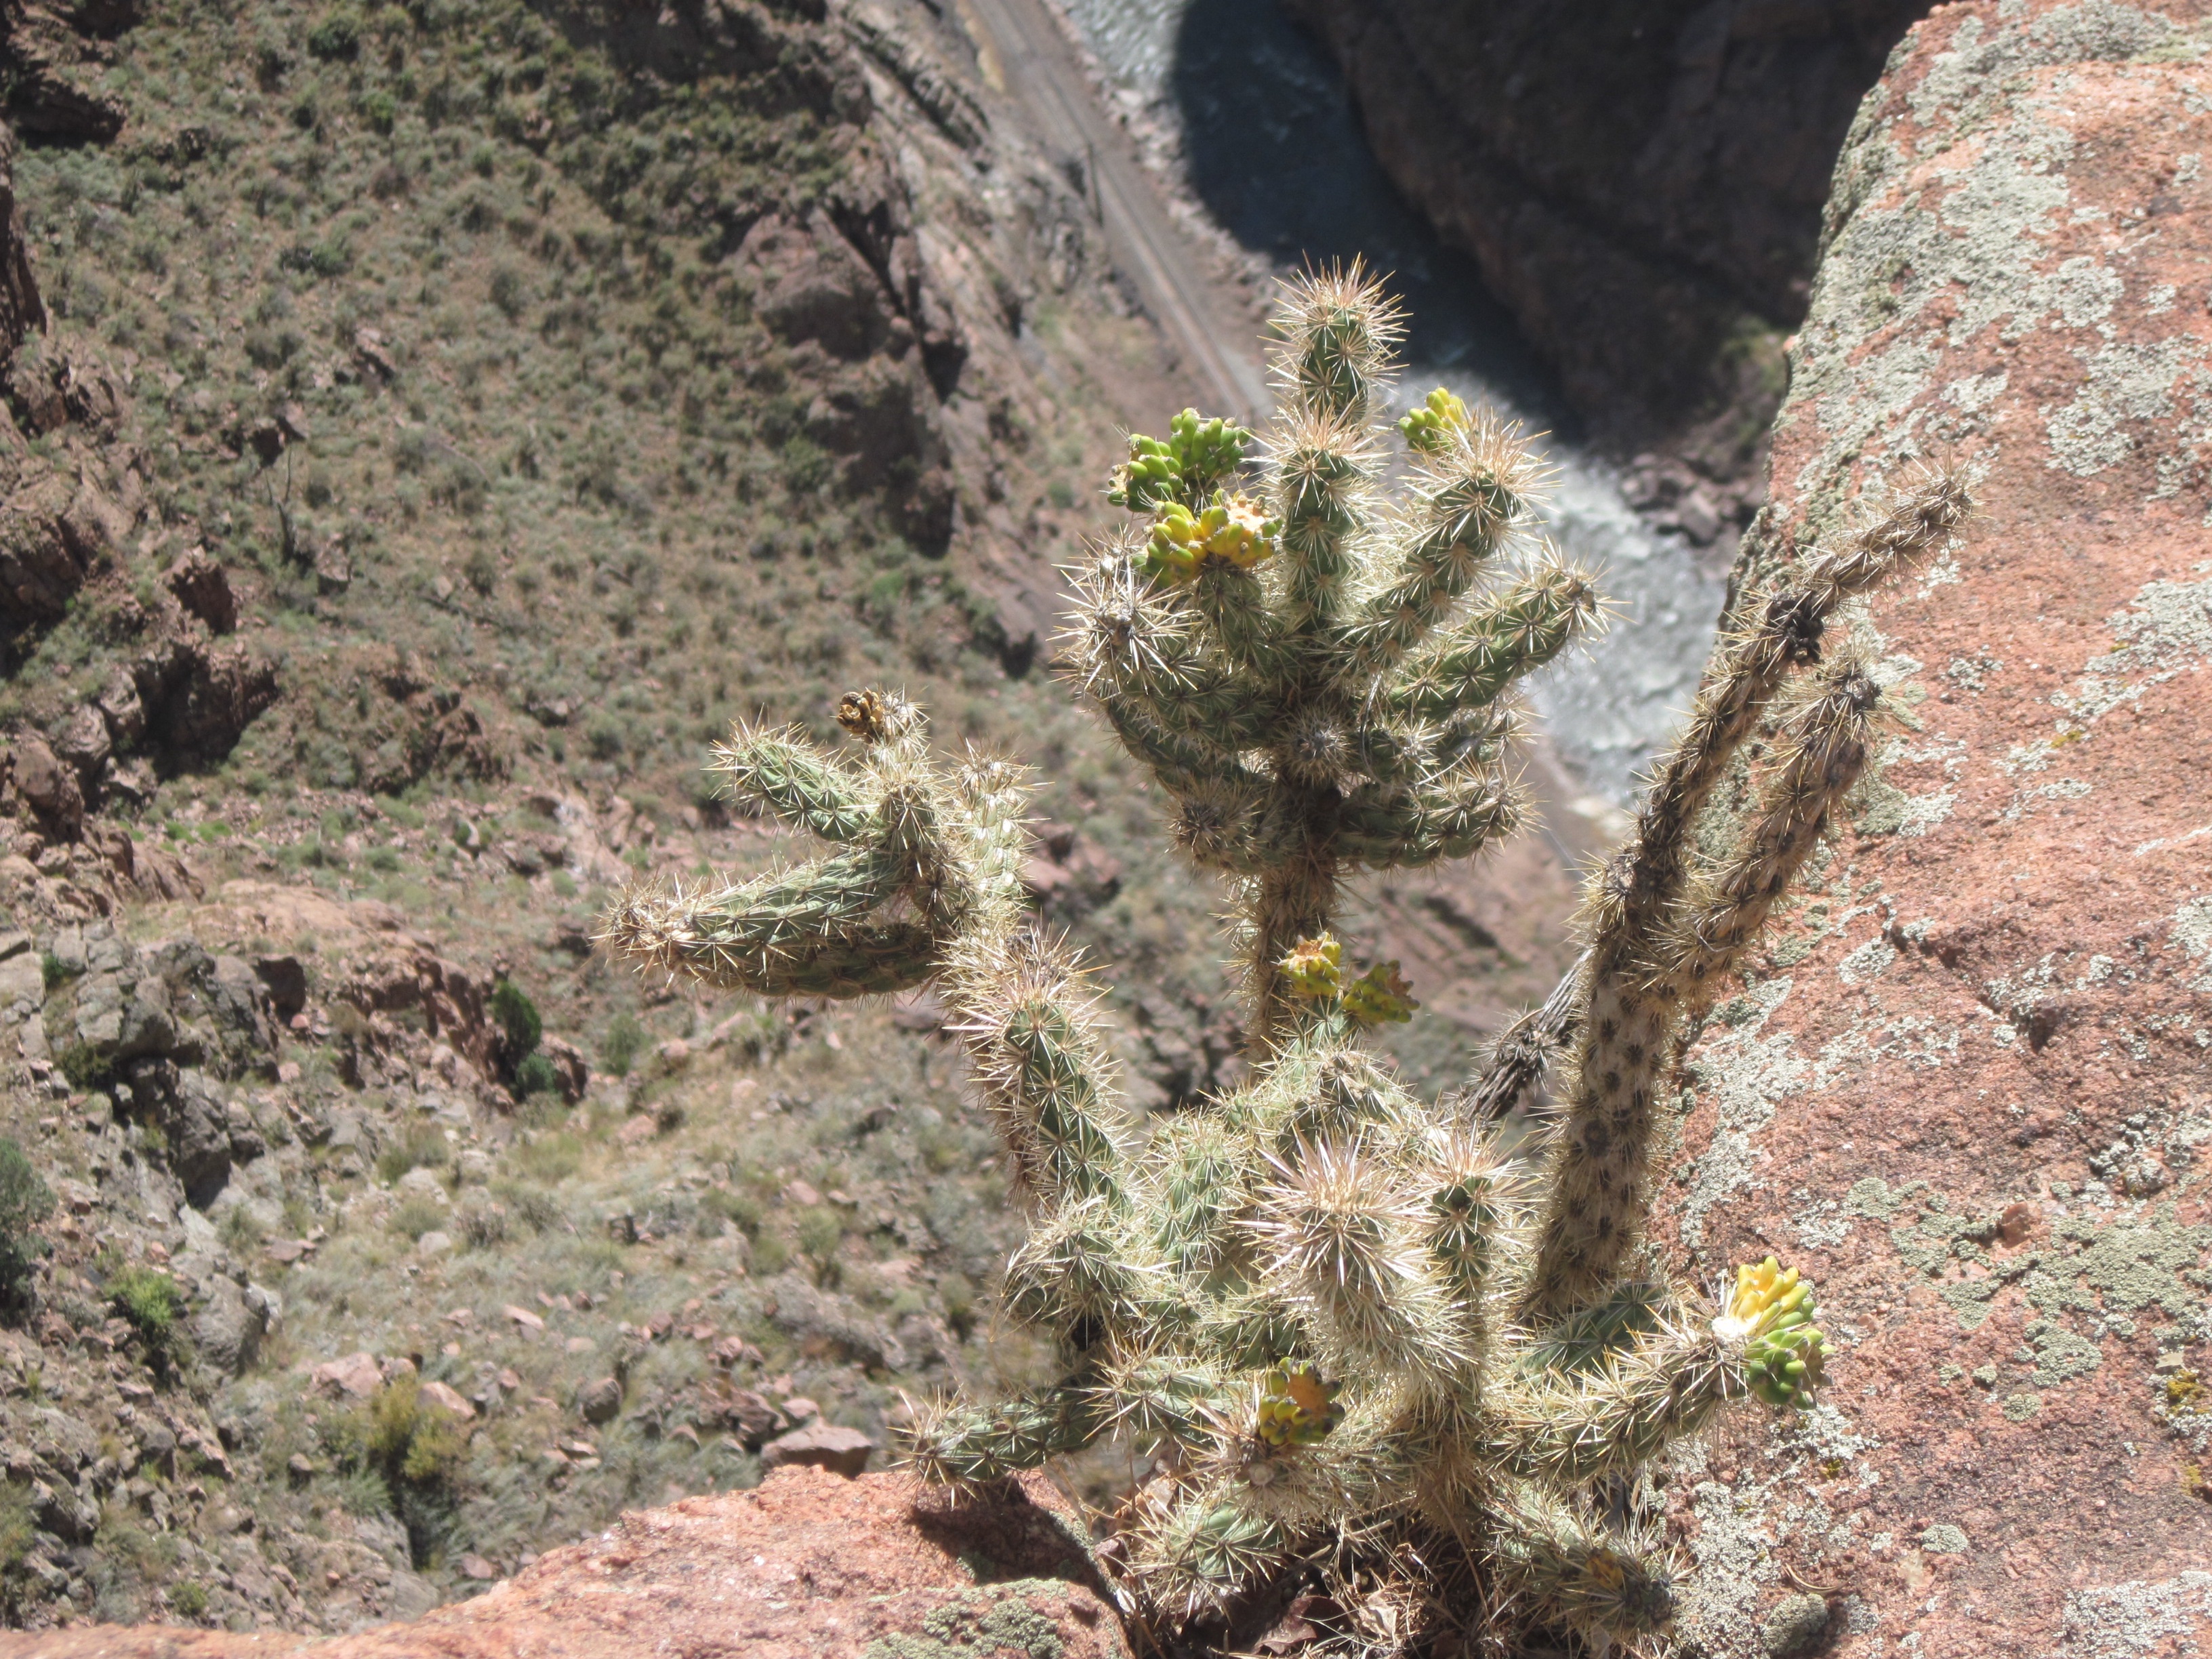
landscape, nature, cactus, sharp, plant, texture, leaf, flower, thorn, summer, dry, decoration, soil, botany, succulent, garden, cacti, flora, season, colorado, caryophyllales, flowering plant, prickly pear, leaves background, land plant